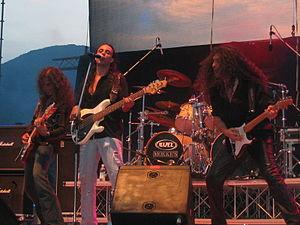
Labyrinth est un groupe de power metal italien, originaire de Massa. Formé en 1991, le groupe subit un changement dans le style et les thèmes après le départ d'Olaf Thorsen en 2002.